Dan Rattiner

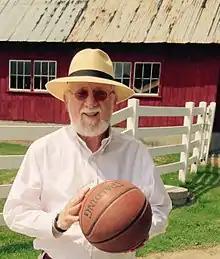
Rattiner in 2014

Rattiner was born in New York City and raised in Millburn, New Jersey, where he attended Millburn High School. He graduated from the University of Rochester with a B. A. English (1961) and attended Harvard University's Graduate School of Design between 1961 and 1964. While at Harvard, he was a contributor of the Gargoyle Humor Magazine. He also taught Creative Journalistic writing at the Long Island University Southampton campus from 1978 to 1979.